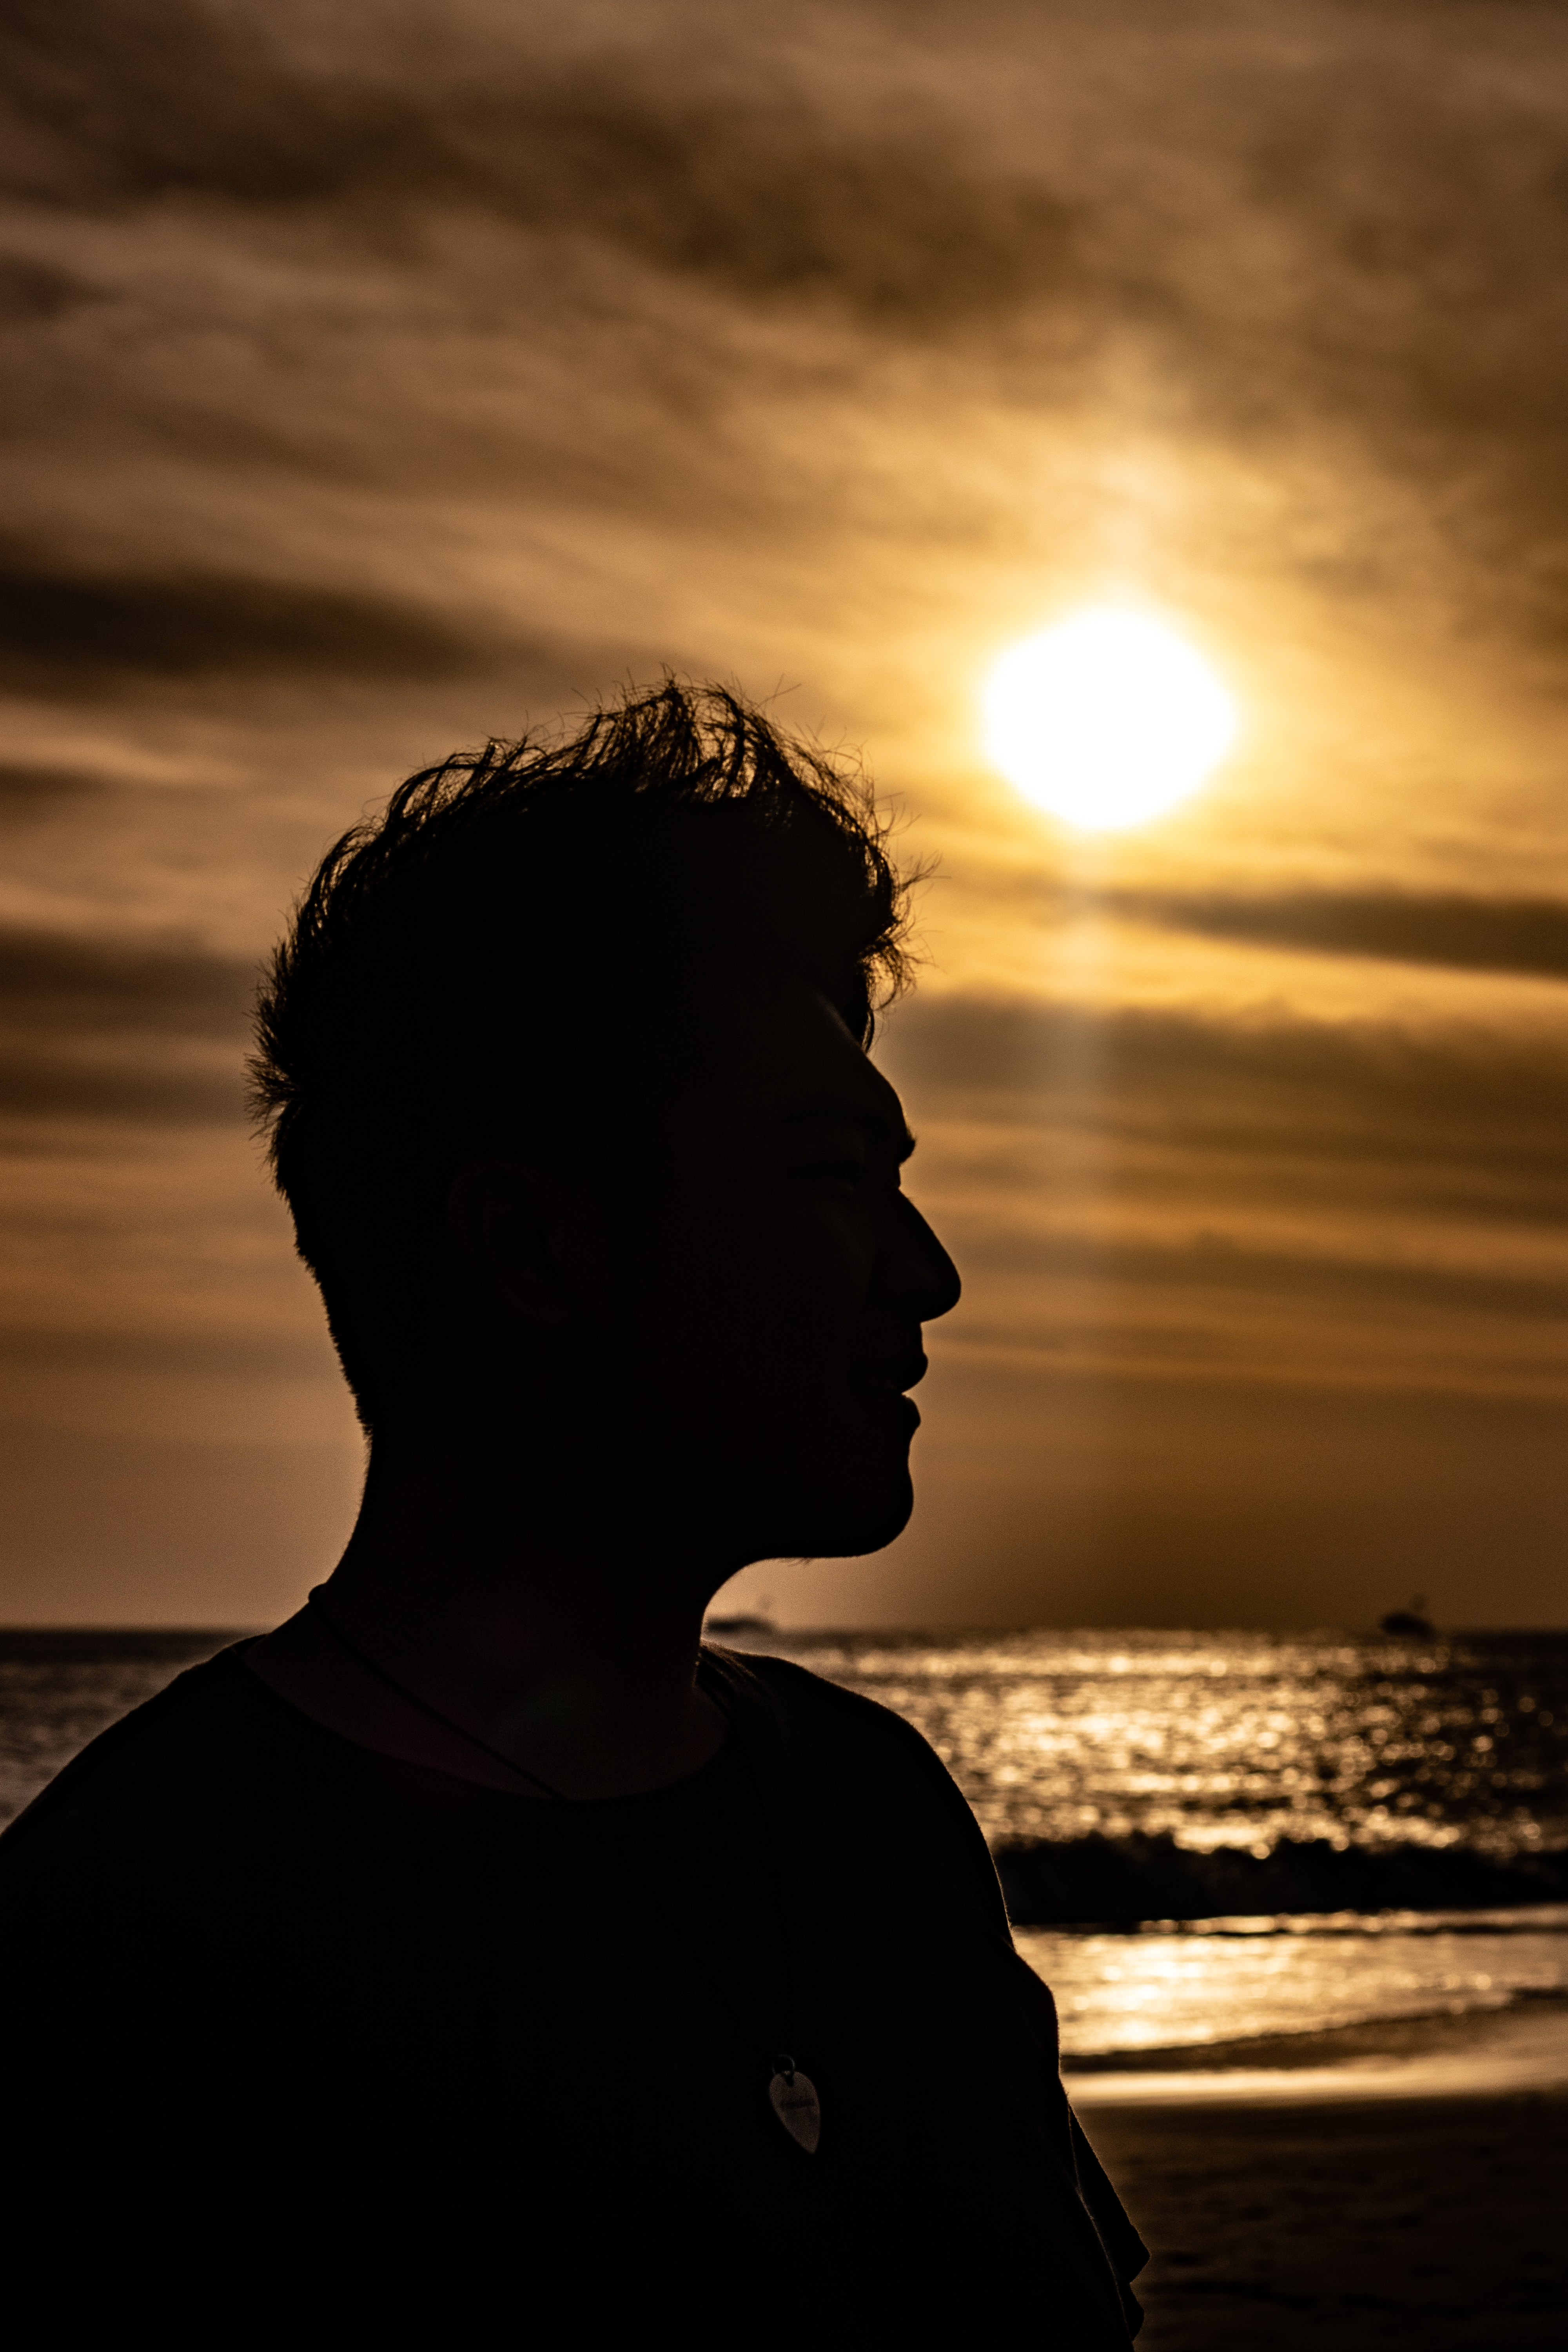
dying, setting, sinking, sun, sky, sea, horizon, ocean, backlighting, water, sunset, cloud, silhouette, beach, photography, sunlight, sunrise, vacation, human, evening, calm, wave, tree, coast, dusk, happy, black and white, flash photography, wind wave, astronomical object